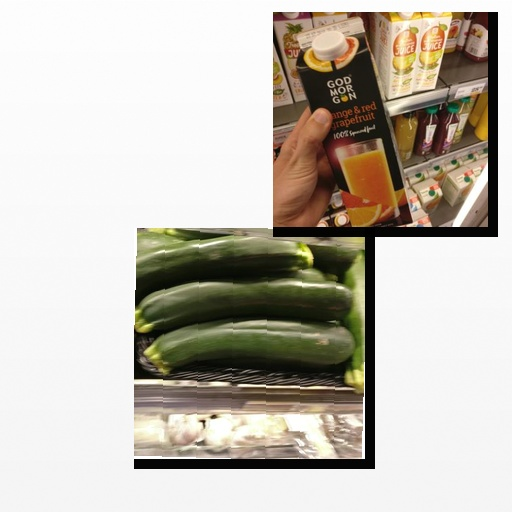
Food items: orange_red_grapefruit_juice, zucchini